Massachusetts House of Representatives' 5th Barnstable district

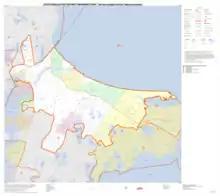
Map of Massachusetts House of Representatives' 5th Barnstable district, based on the 2010 United States census.

Massachusetts House of Representatives' 5th Barnstable district in the United States is one of 160 legislative districts included in the lower house of the Massachusetts General Court. It covers parts of Barnstable County and Plymouth County. Since 2021, Steven Xiarhos of the Republican Party has represented the district.